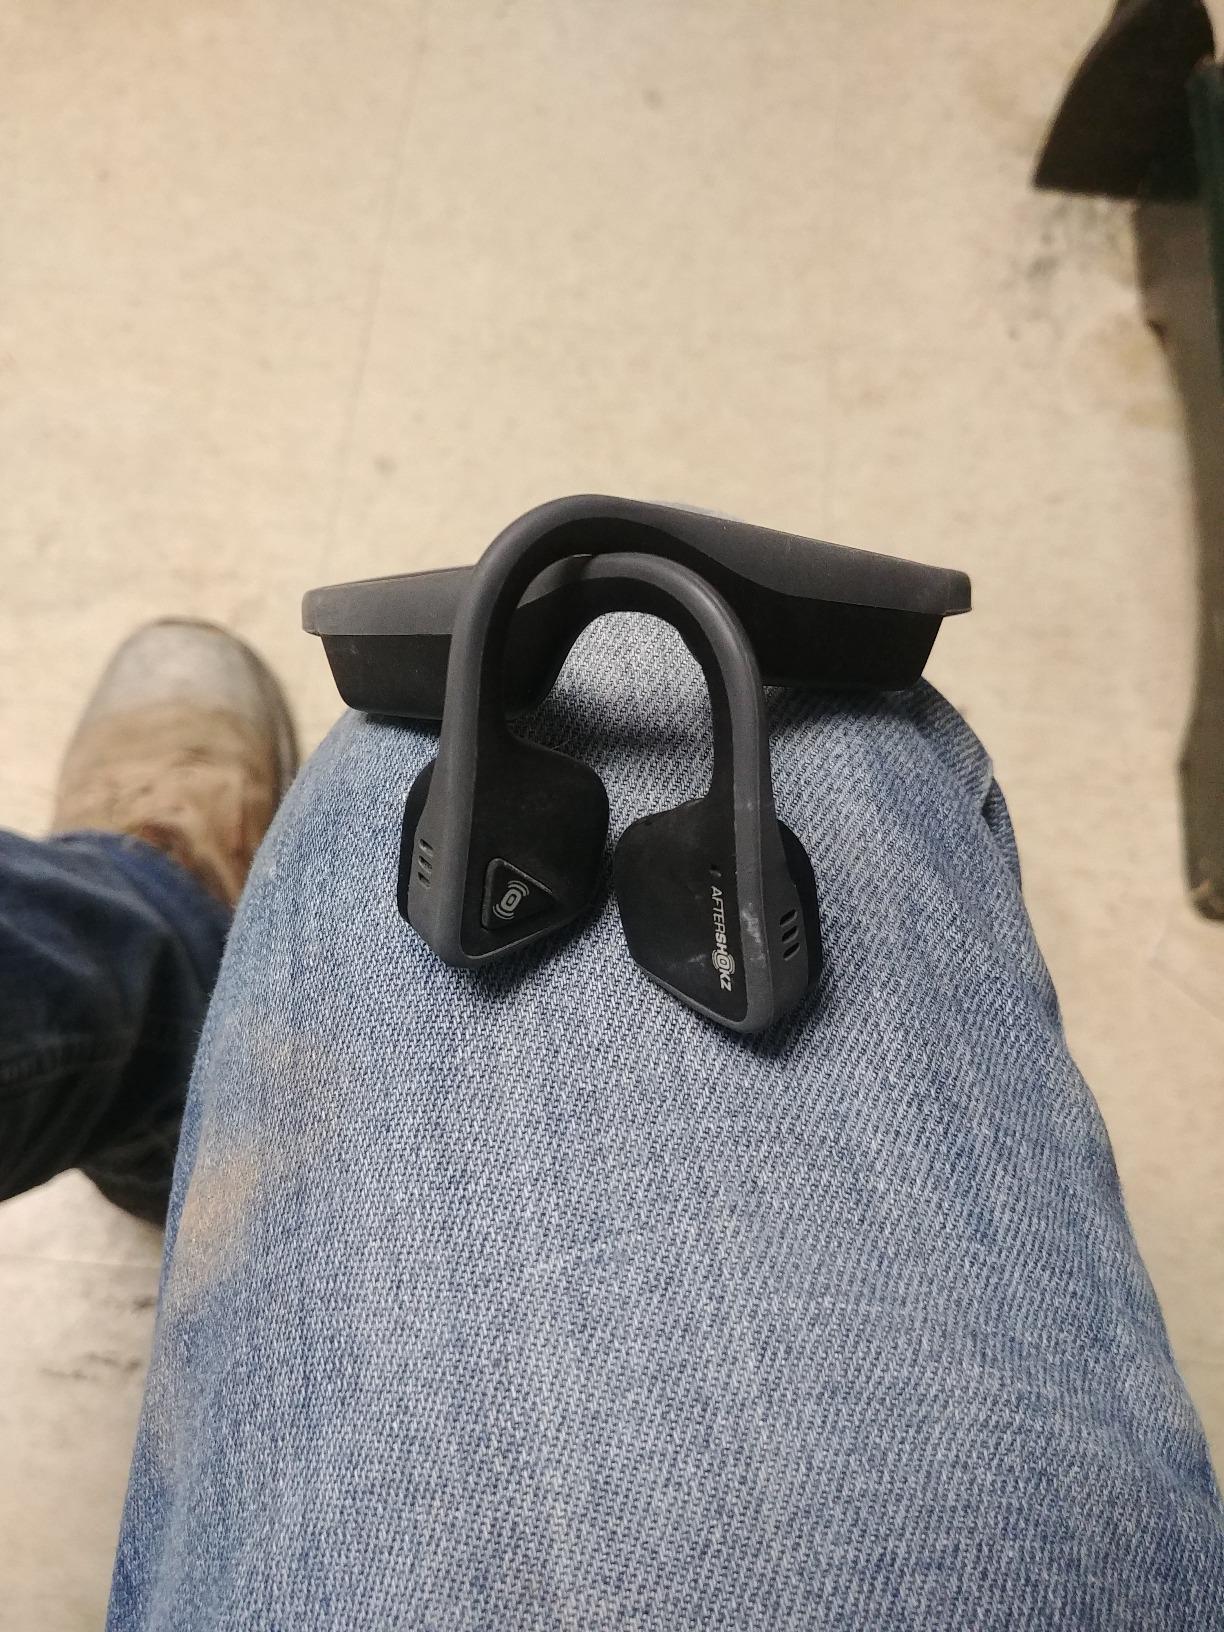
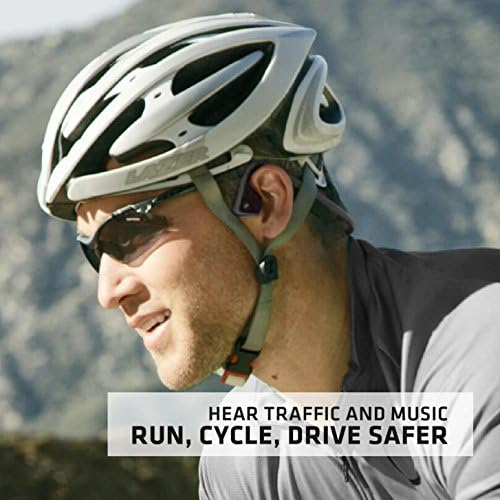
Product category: headphones
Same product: yes